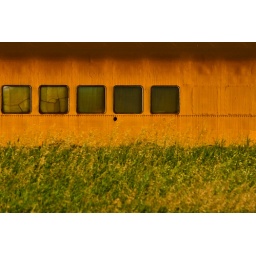
An old rusted out train car near a cement factory.